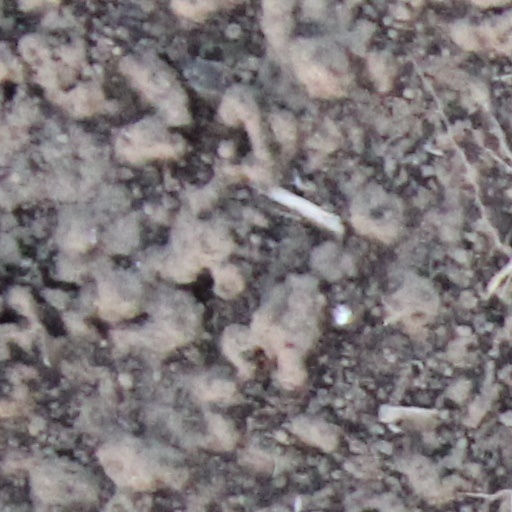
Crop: wheat